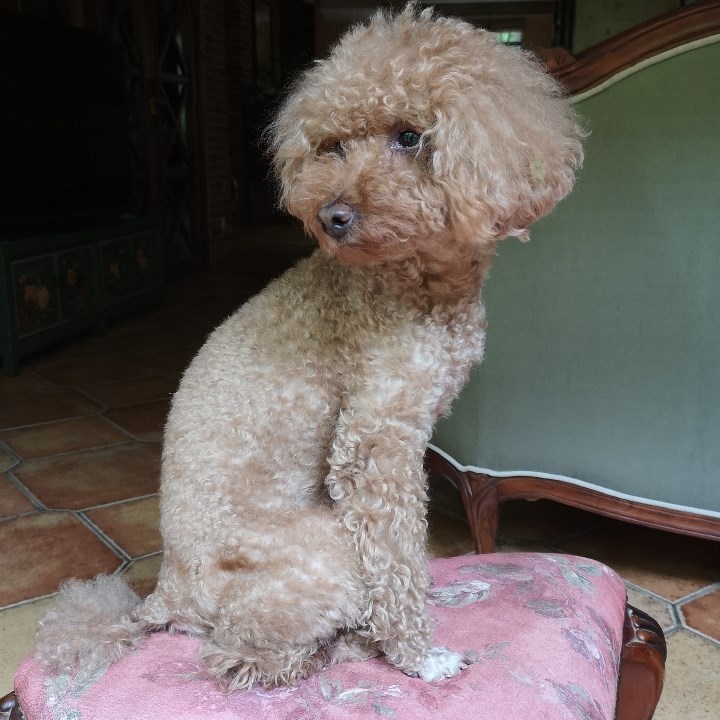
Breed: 2925-n000114-toy_poodle